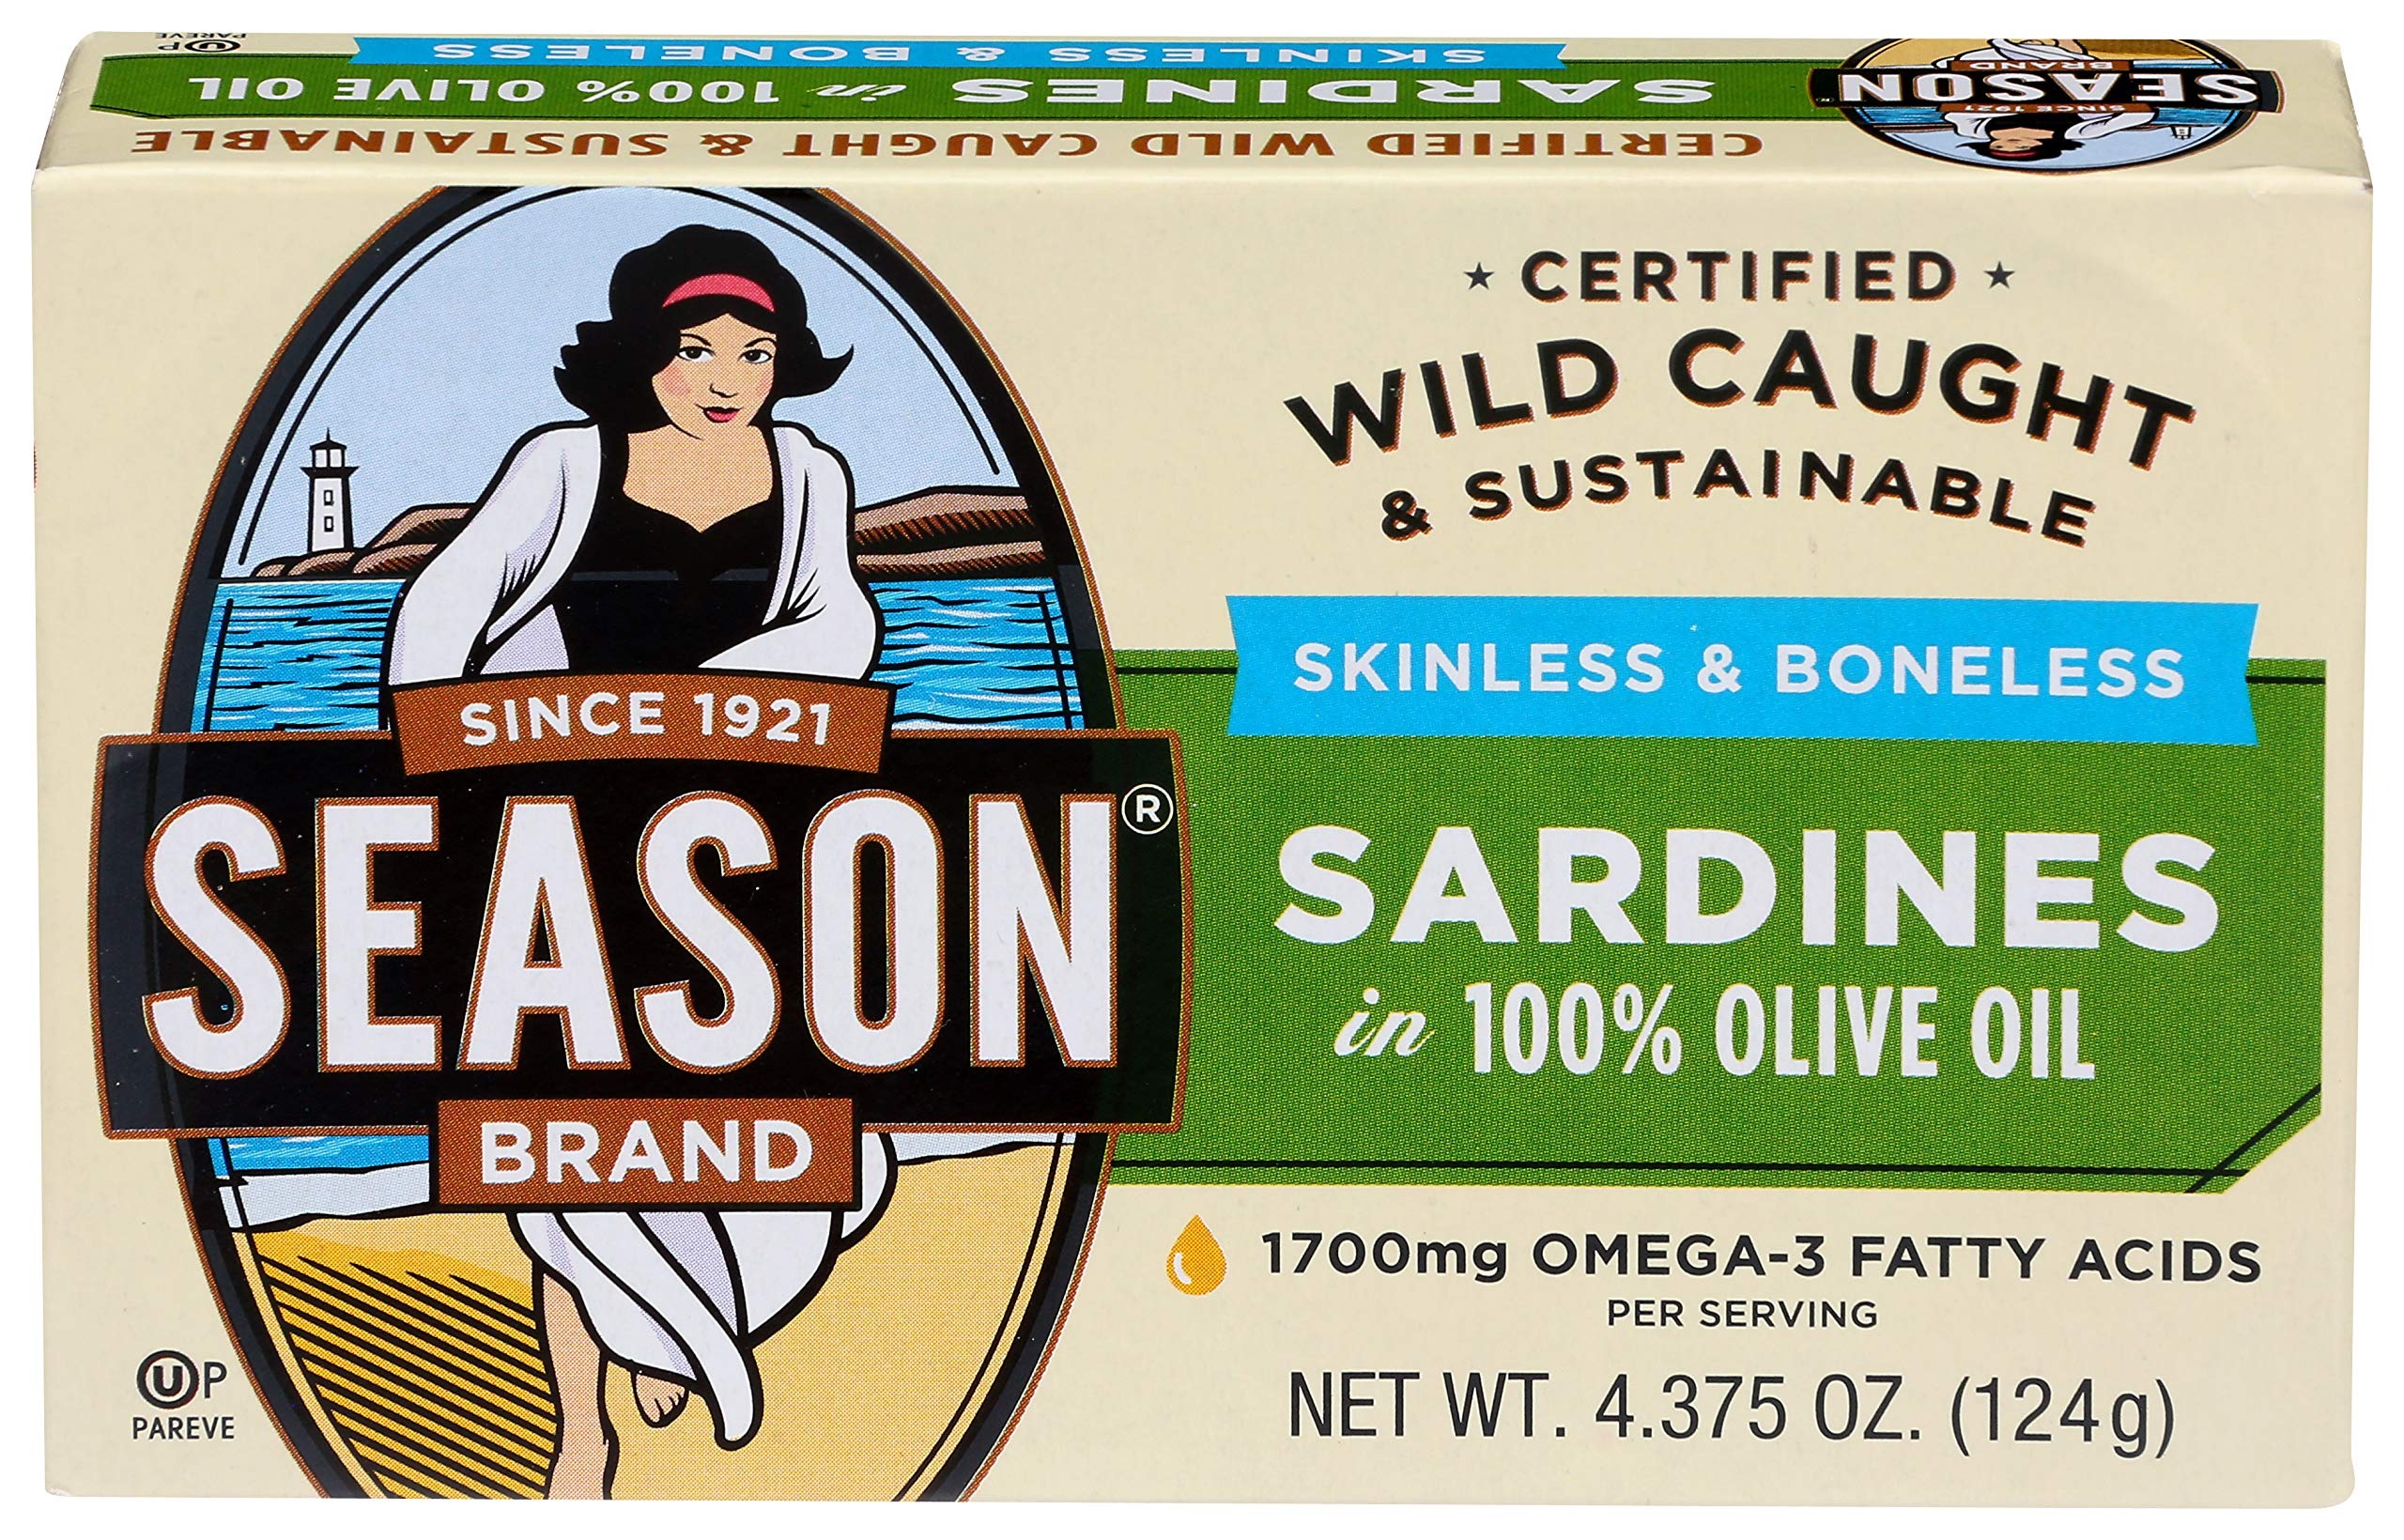
Item Name: Season, Sardines, Skinless & Boneless in 100% Olive Oil, 4.375 oz
Bullet Point 1: Product Type:Grocery
Bullet Point 2: Item Package Dimension:10.1 " L X4.55 " W X3.0 " H
Bullet Point 3: Item Package Weight:0.35 lbs
Bullet Point 4: Country Of Origin: United States
Value: 4.375
Unit: Ounce

Price: 3.29